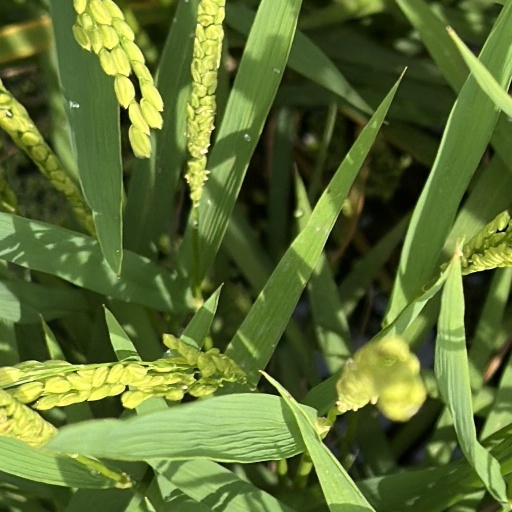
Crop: rice